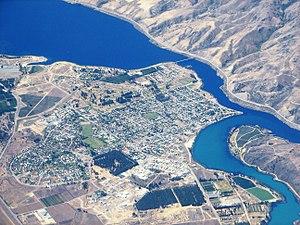
Cromwell est une ville néo-zélandaise du district de Central Otago dans la région d'Otago. Elle est la commune la plus éloignée de la mer de Nouvelle-Zélande, à 119 km du littoral. Elle est située à 60 km à l'est de Queenstown, à 50 km au sud de Wanaka, et à 33 km au nord d'Alexandra. La route menant à cette dernière traverse les gorges de Cromwell. Le col de Lindis, qui permet de rejoindre Omarama en Canterbury, est à 75 km au nord-est.
La rivière Kawarau draine le lac Wakatipu, dans le nord-ouest de la région d'Otago, en Nouvelle-Zélande. La rivière coule globalement vers l'est sur environ 60 km et passe à travers les rapides des Kawarau Gorge jusqu'à ce qu'elle rejoigne le lac Dunstan près de Cromwell. La Shotover River entre par le nord ; la Nevis River s'y jette par le sud. Contenant de nombreux rapides et des courants violents, la rivière peut être dangereuse et a causé de nombreux accidents mortels.